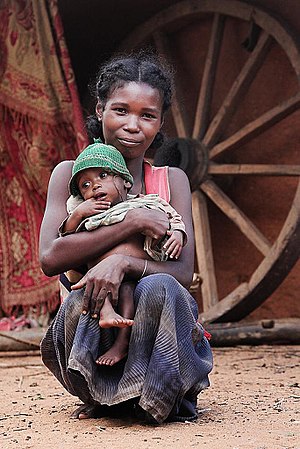
Forælder
En forælder med sit barn.
Forælder er en kønsneutral betegnelse om en far eller en mor. Ordet er brugt i Punch vittighedsblad i 1875, men bruges mest i flertal: forældre = ophav.